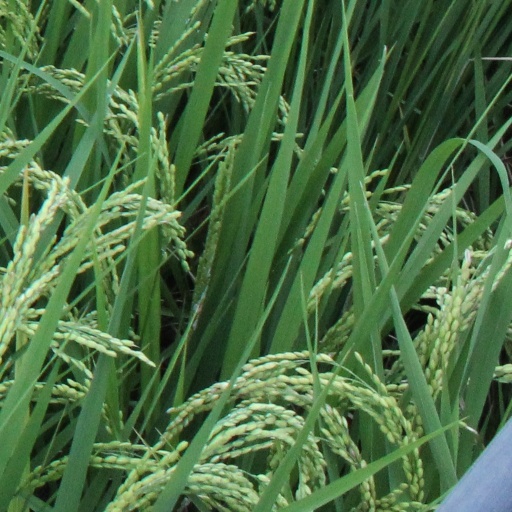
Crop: rice